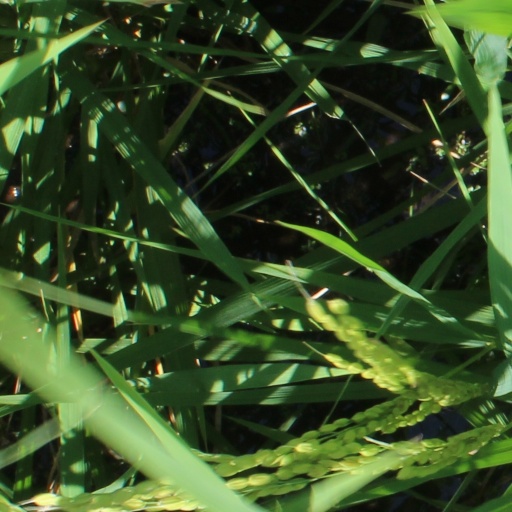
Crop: rice